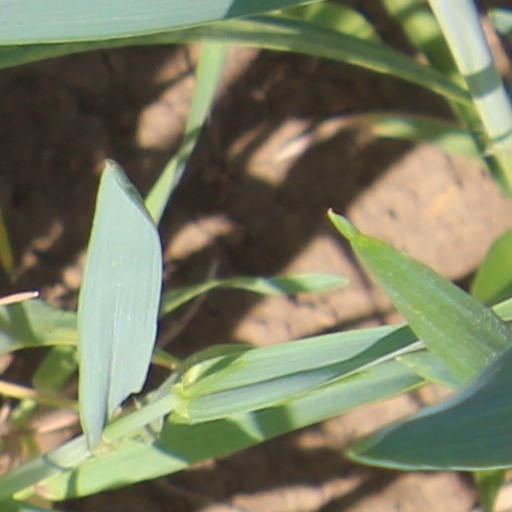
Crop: wheat